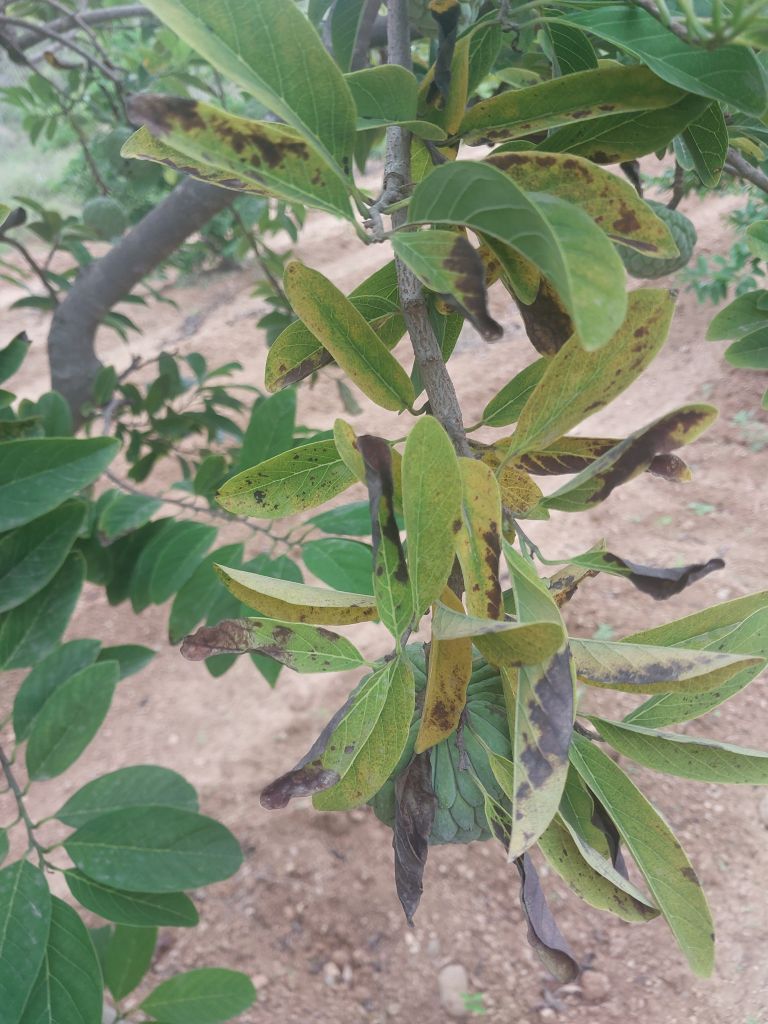
Disease label: Leaf spot on Leaves